A360 Lena Highway

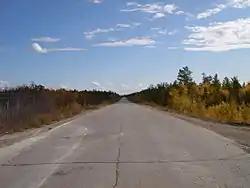
Road in the surroundings of Nizhny Bestyakh

At the same time, from Yakutia to Chulman was passed firebreak width 10 fathoms (21.3metra) and a length of 128 km, which was used as a winter road. At the same time functioned cartage winter road along the river. Timpton of mine Swan (in the basin. Timpton) Chulmakan to the mouth and then in the basin. The constructed Bolshoy Nimnyr road was used not only for movement on carts and gigs, but in winter, it moved on sledges and sleds, when for the first time began to use camels. The initiator of the introduction of this type of transport was one of the agents of the Upper Amur Company, which bought 100 animals in the Trans-Baikal region. Camels are well adapted to local conditions, they were unpretentious, less sensitive to lack of feed and can carry several times more cargo than reindeer and horses. In the future, until the construction of the Amur-Yakutsk highway road is complete, they were used all the way from Dzalinda on the Amur to the Aldan.